The Red Sword

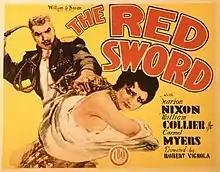

The Red Sword is a 1929 American silent adventure film directed by Robert G. Vignola and starring William Collier Jr., Marian Nixon and Carmel Myers. The film was produced and distributed by FBO Pictures, shortly before it was taken over by RKO Pictures. It was released in Britain by Ideal Films under the alternative title Three Days to Live.